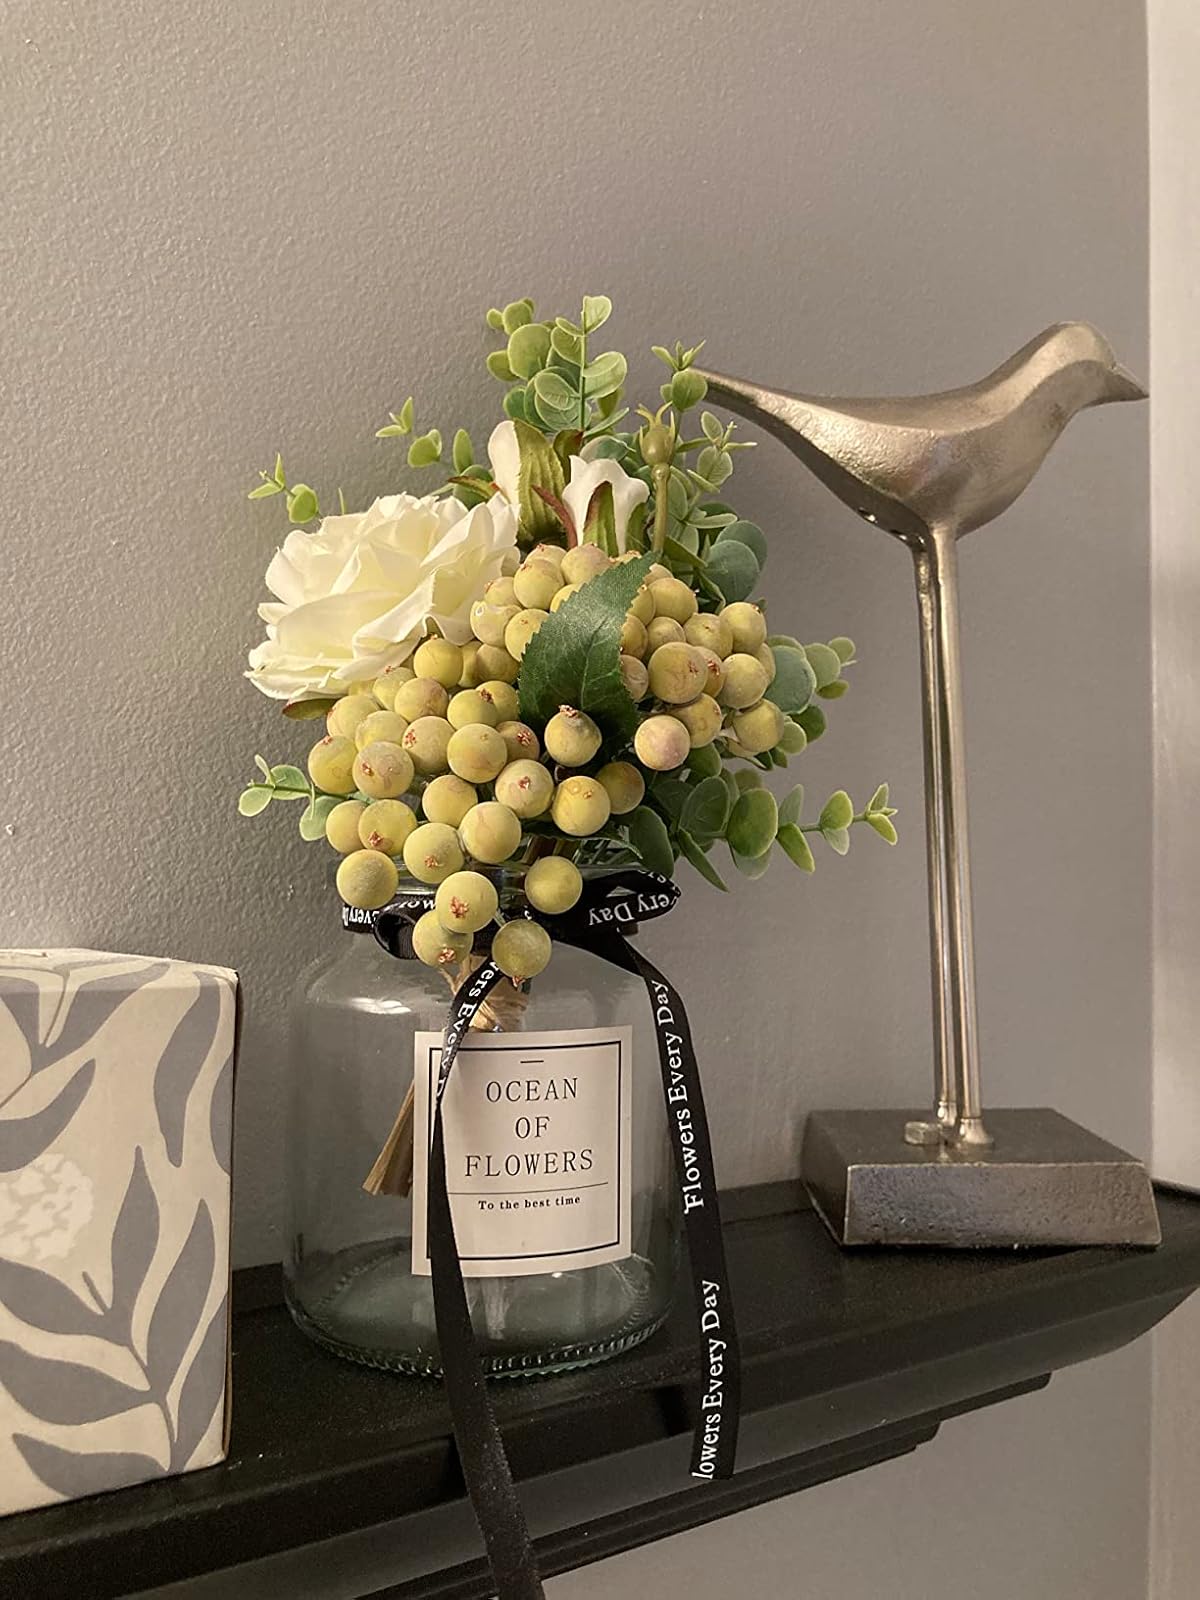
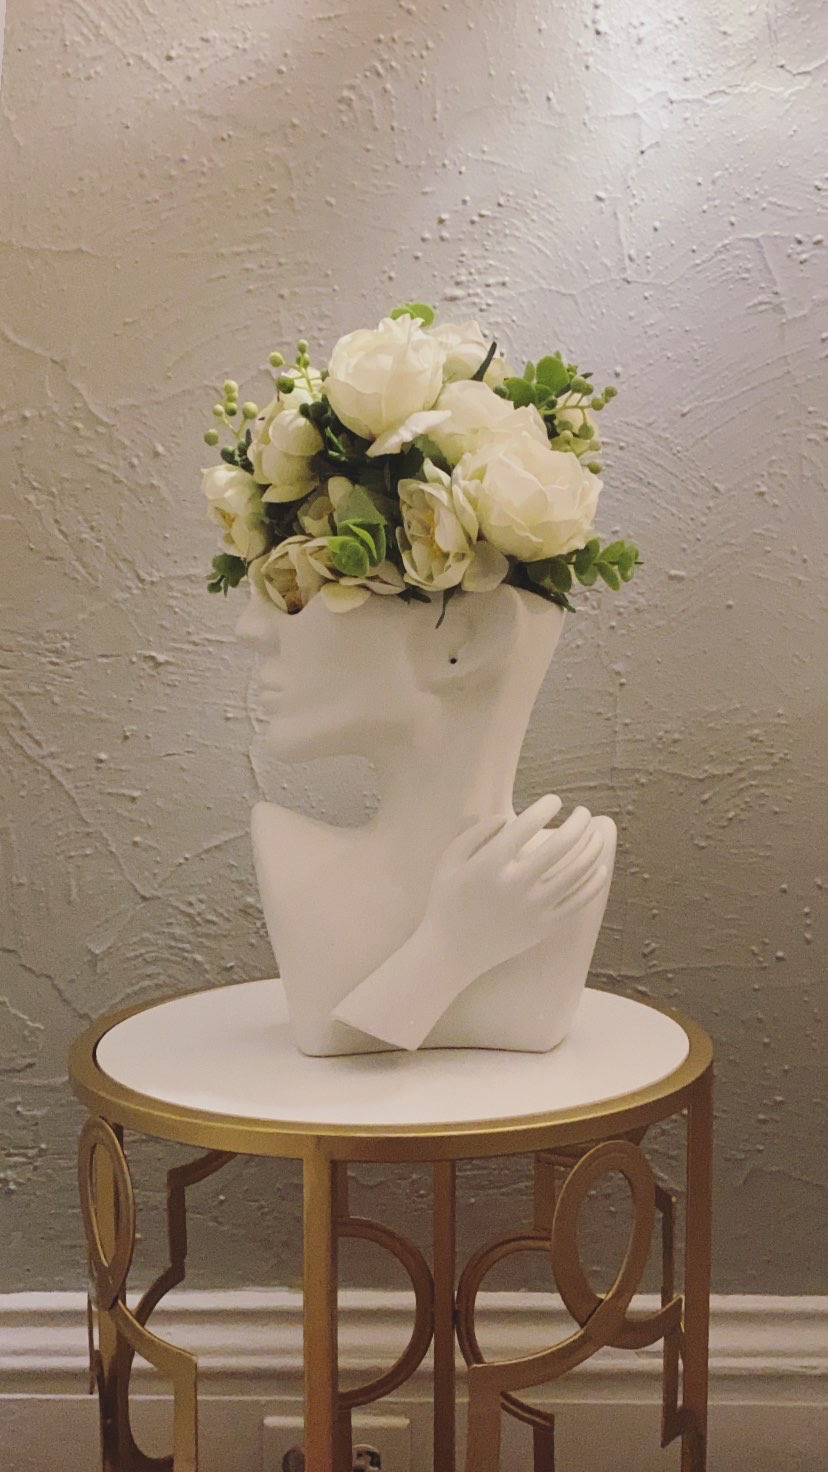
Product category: vase
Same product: no